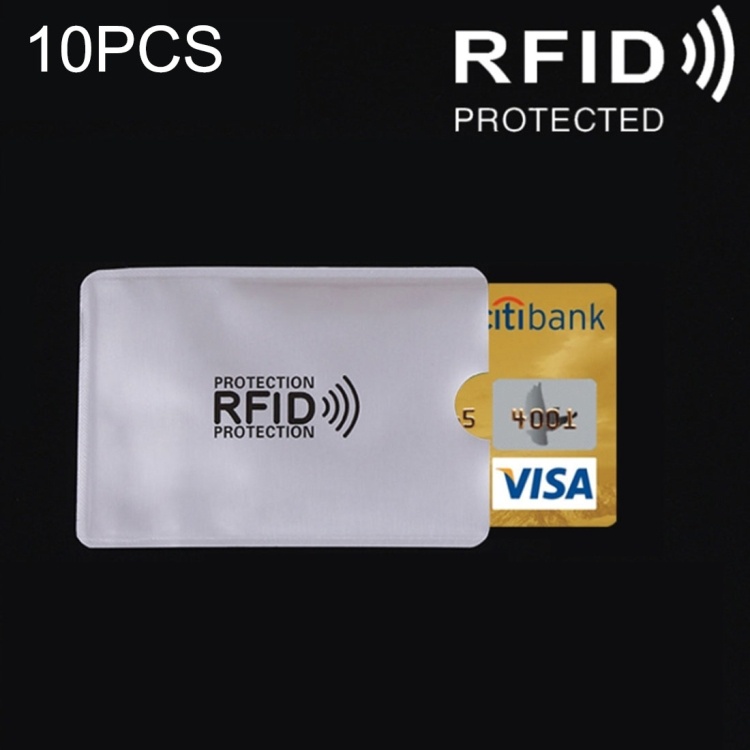
10 PCS Aluminum Foil RFID Blocking Credit Card ID Bank Card Case Card Holder Cover, Size: 9.1*6.3cm
1. To prevent strong electrostatic interference 2. To prevent the strong magnetic field damage 3. To prevent others from malicious reading, stealing your personal information 4. To extend the effective life of smart card
Brand: buy2fix
Category: Home & Garden > Business & Home Security > Security Safe Accessories > RFID Covers